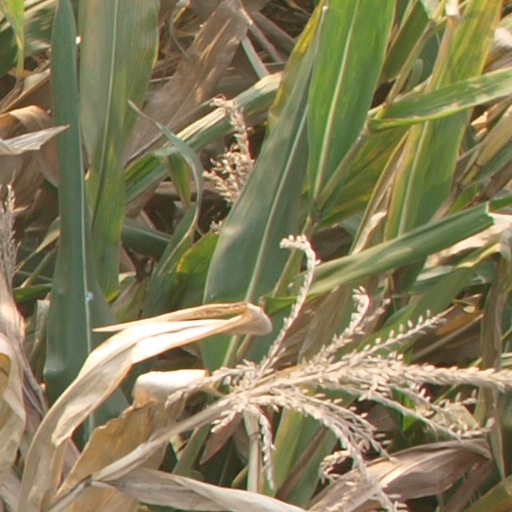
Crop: maize; corn